Walter Hayward-Young

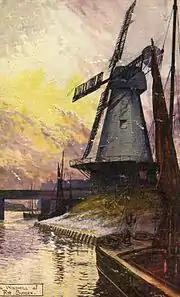
Gibbet Mill, Rye by Walter Hayward-Young

Educated at Warwick School, Hayward-Young's work, particularly his postcard designs (of which there are over 800), became renowned worldwide. He wrote a series of articles on sketching for "The Girls Own Paper and Woman's Magazine" which were later published as a book under the title "Short Cuts to Sketching".